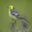
Label: bird